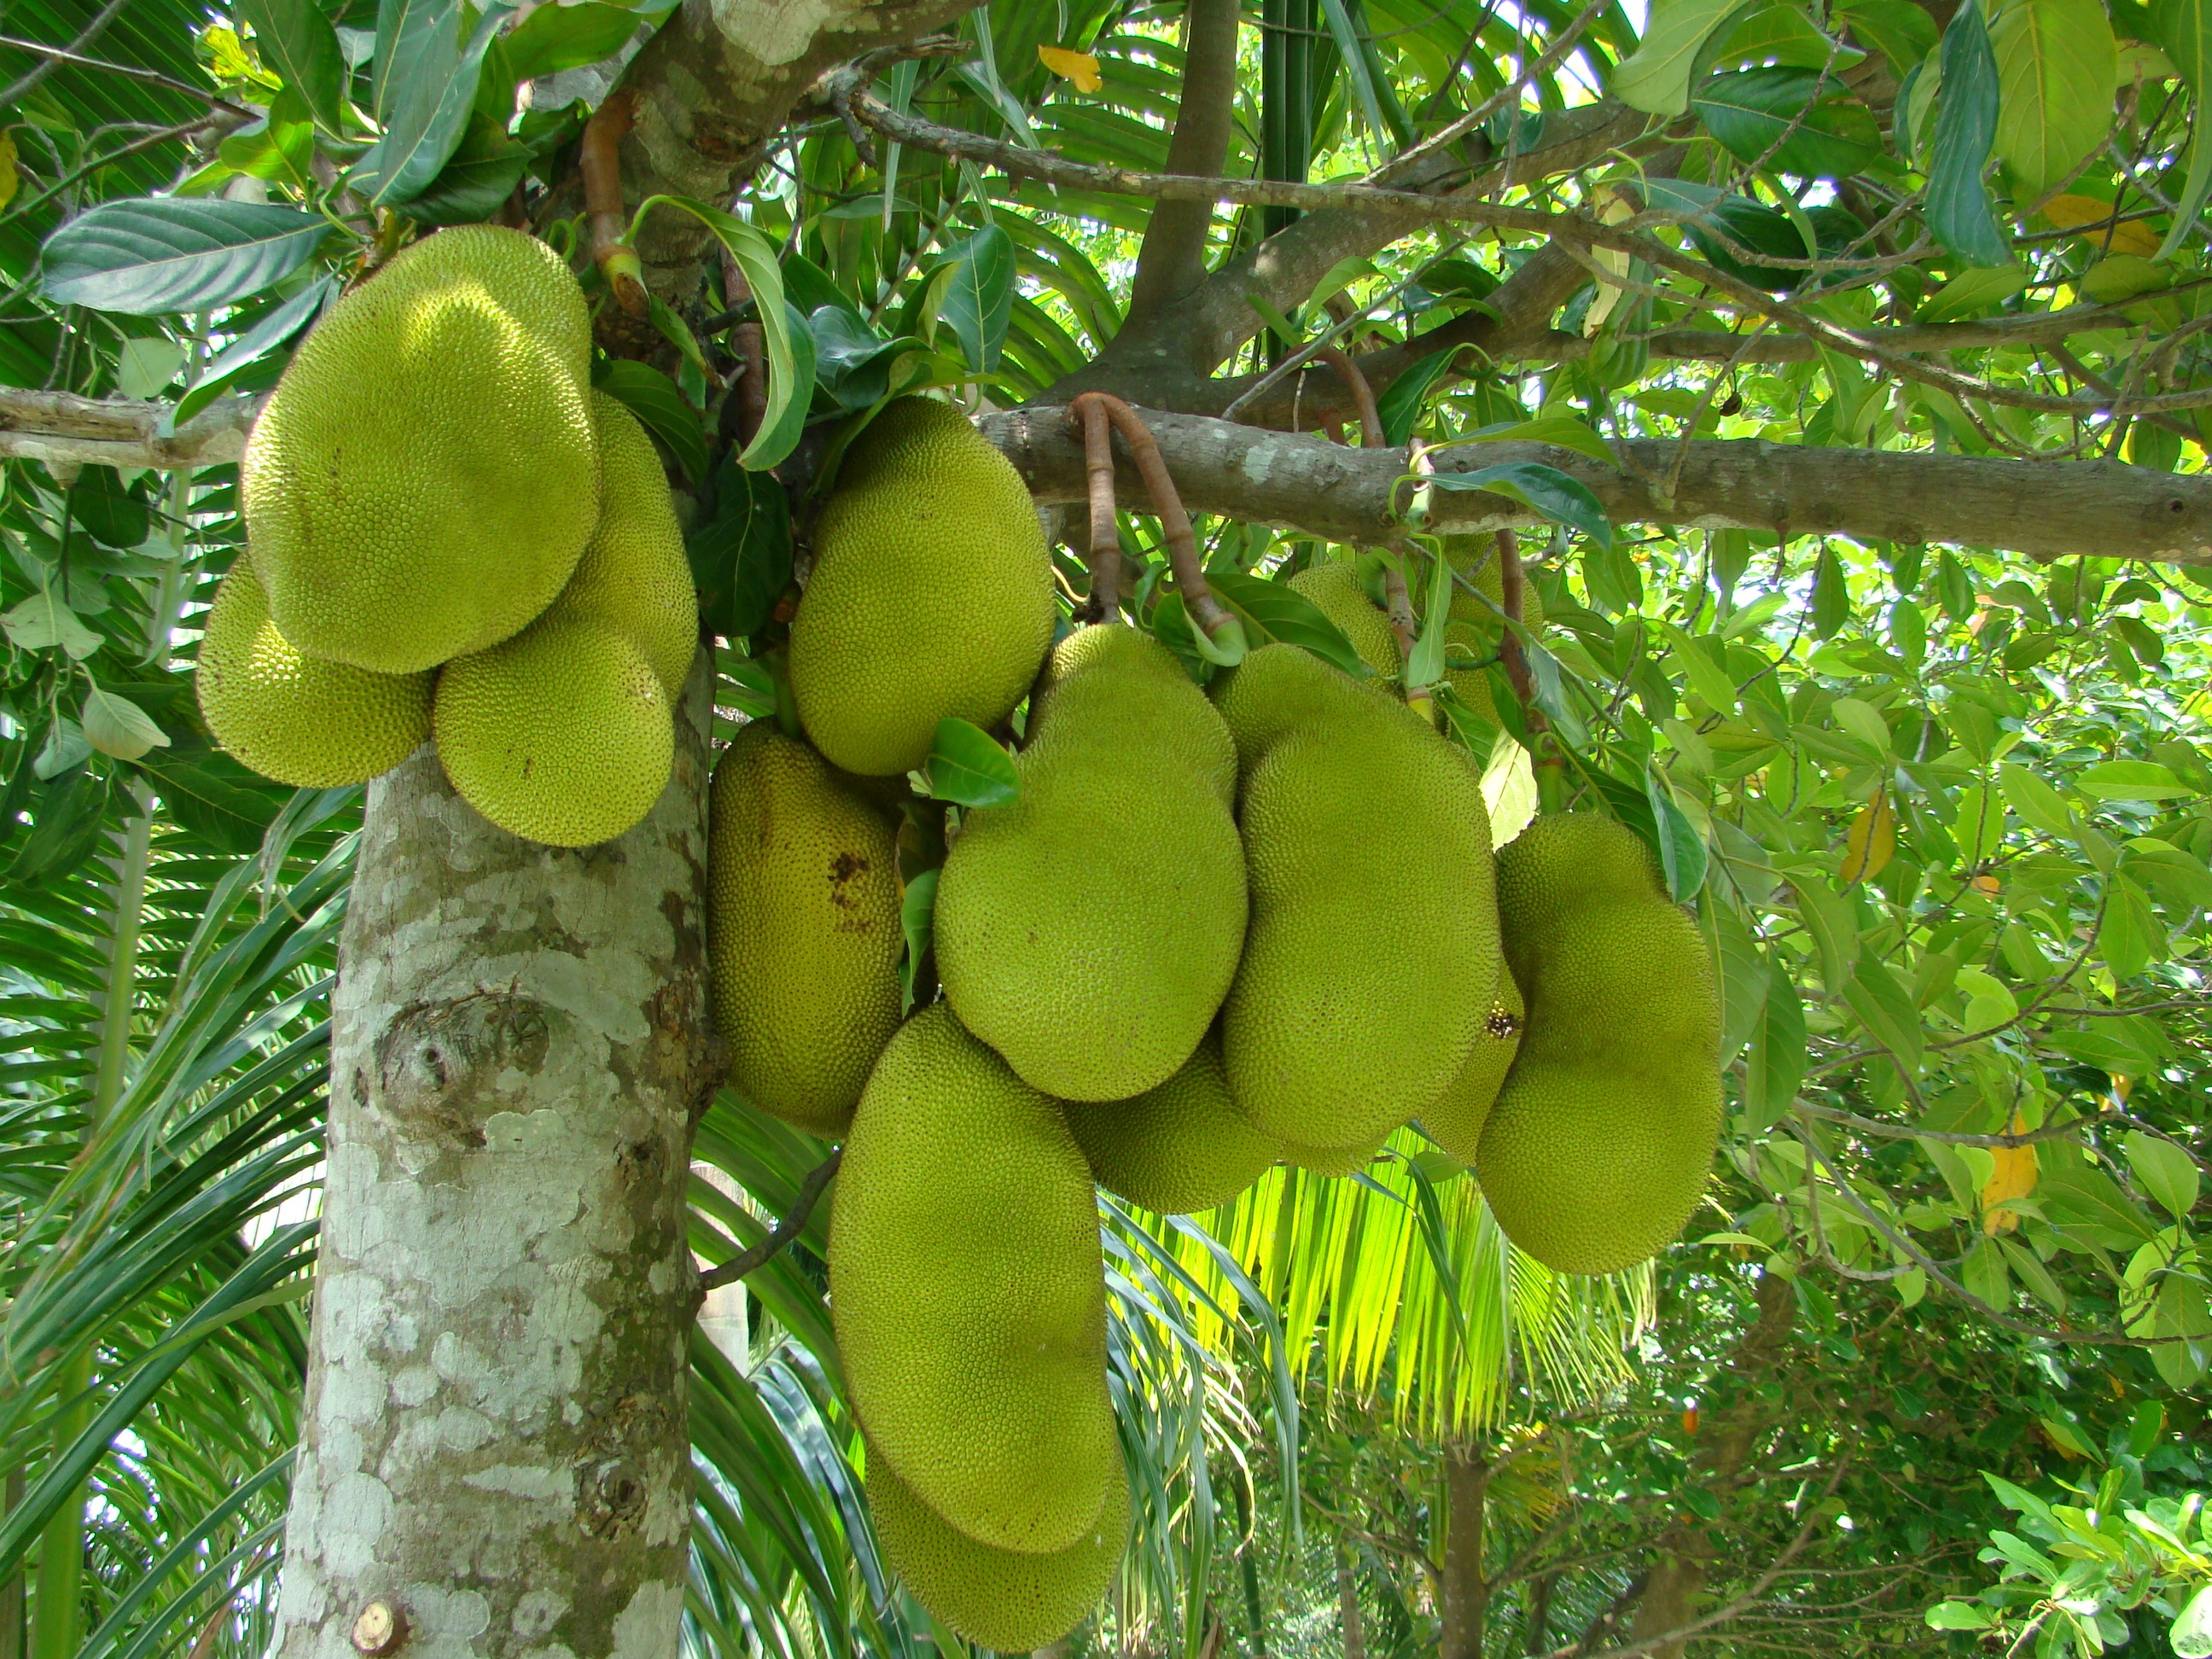
nature, plant, fruit, food, produce, fresh, gourd, jackfruit, flowering plant, jack fruit, artocarpus, land plant